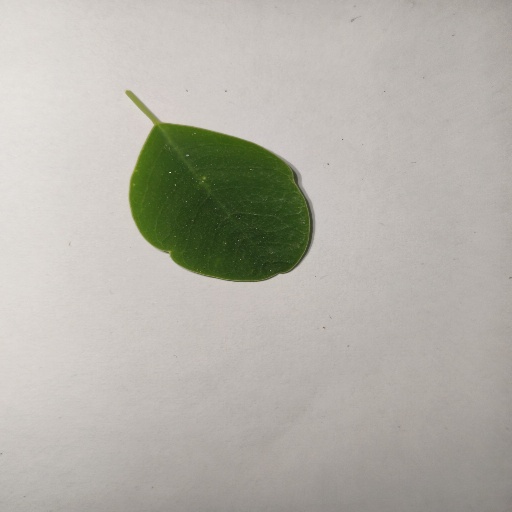
Species: Sojina
Leaf condition: Healthy Leaf